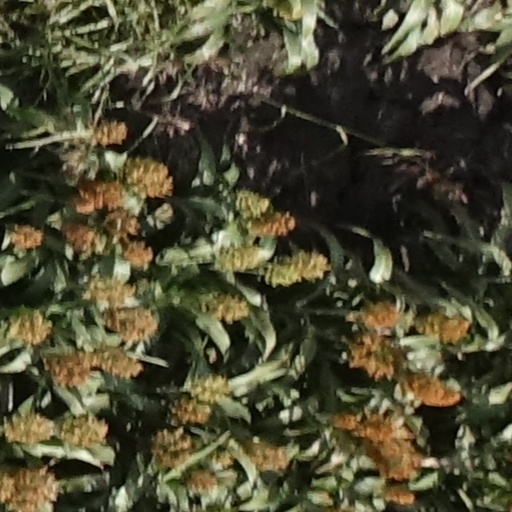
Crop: sorghum